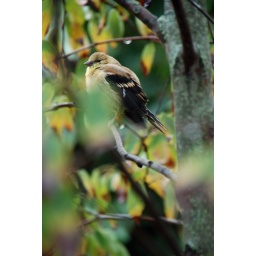
small bird penching in tree 2 full